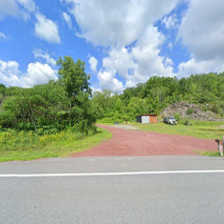
Label: streetView